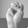
ASL letter: M